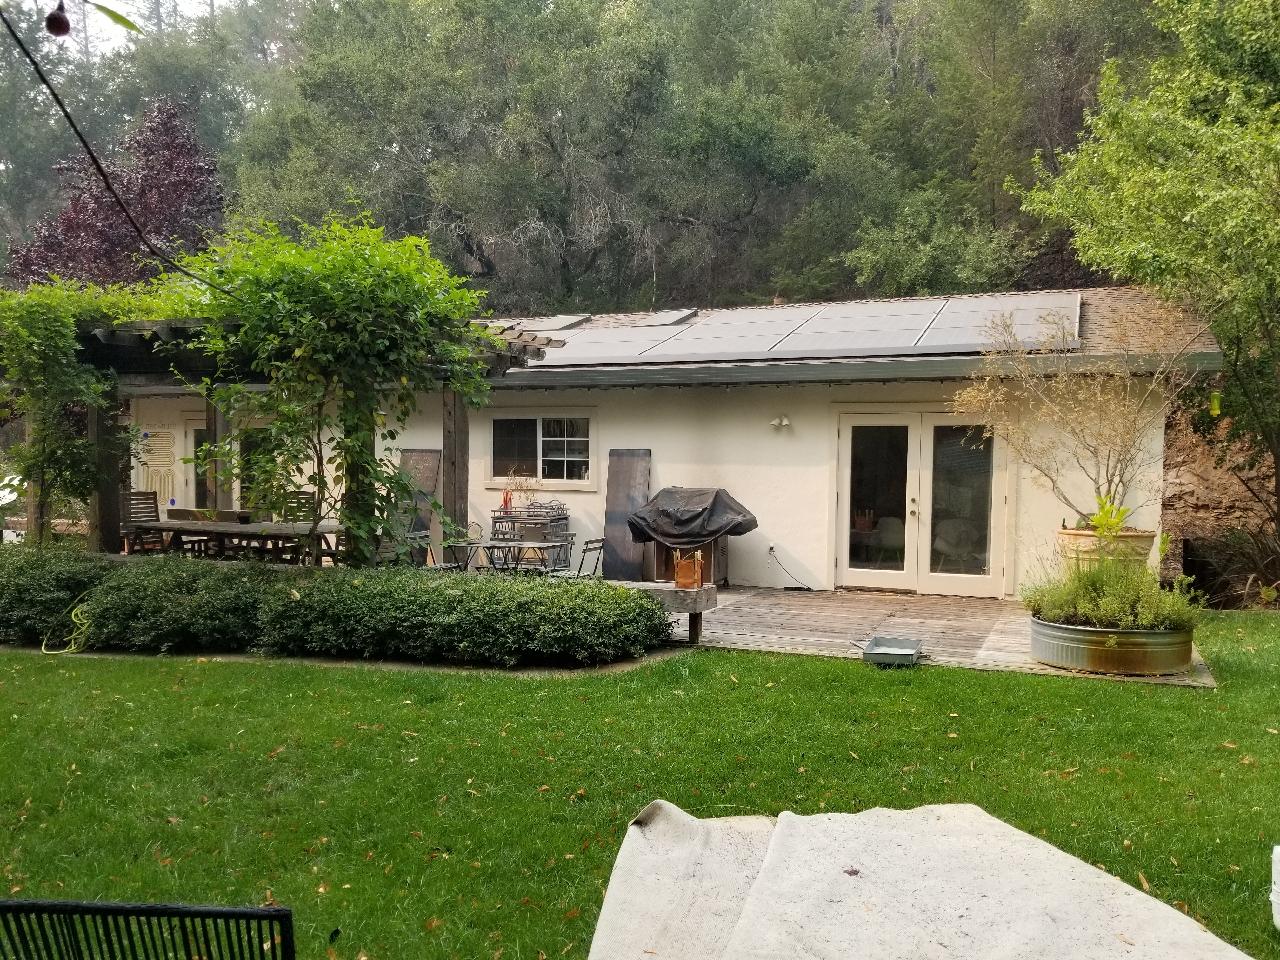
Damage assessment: no_damage